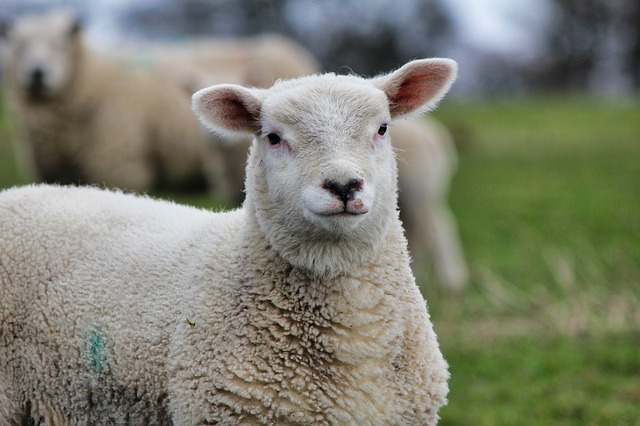
Label: sheep